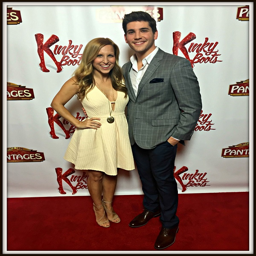
person and the cast spend time promoting play -- on a red carpet , of course .